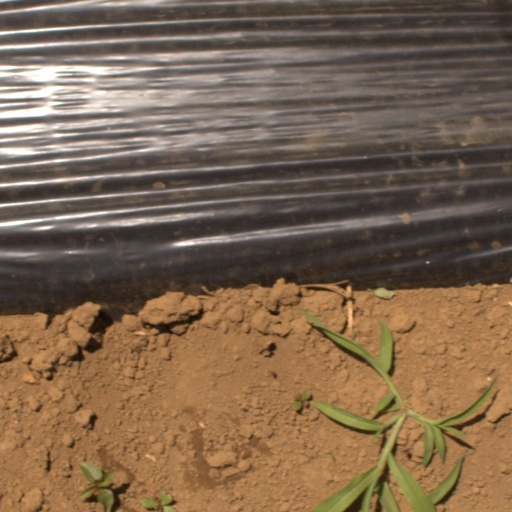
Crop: Jerusalem artichoke